Nils Nielsen

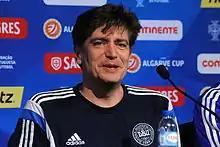
Nielsen at the 2015 Algarve Cup

Nils Herbert Kromann Nielsen (born 3 November 1971) is a Greenlandic-Danish football manager he is the currently head coach of the Japan women's national team.